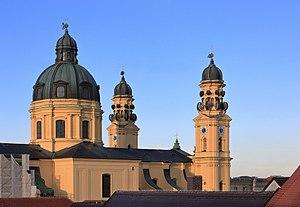
L'église des Théatins est un édifice religieux catholique sis sur la place de l'Odéon, à côté du Palais Moy, au cœur de la ville de Munich en Bavière. De style baroque elle fut construite au XVIIe siècle pour les pères Théatins qui la desservirent jusqu'au début du XIXe siècle.